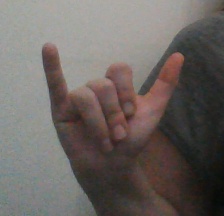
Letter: ya